55th Street station

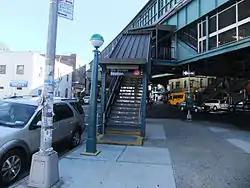
Southwestern street stair

This elevated station has three tracks and two side platforms. The D train stops here at all times, and the center express track is not normally used in service. Both platforms have beige windscreens and brown canopies with green frames and support columns along their entire lengths except for the sections at either ends. Here, they have waist-high black steel fences with lampposts at regular intervals. The station signs are in the standard black plates in white lettering.